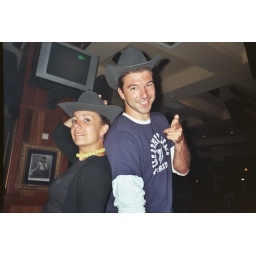
Cow girl and cow boy in Rio